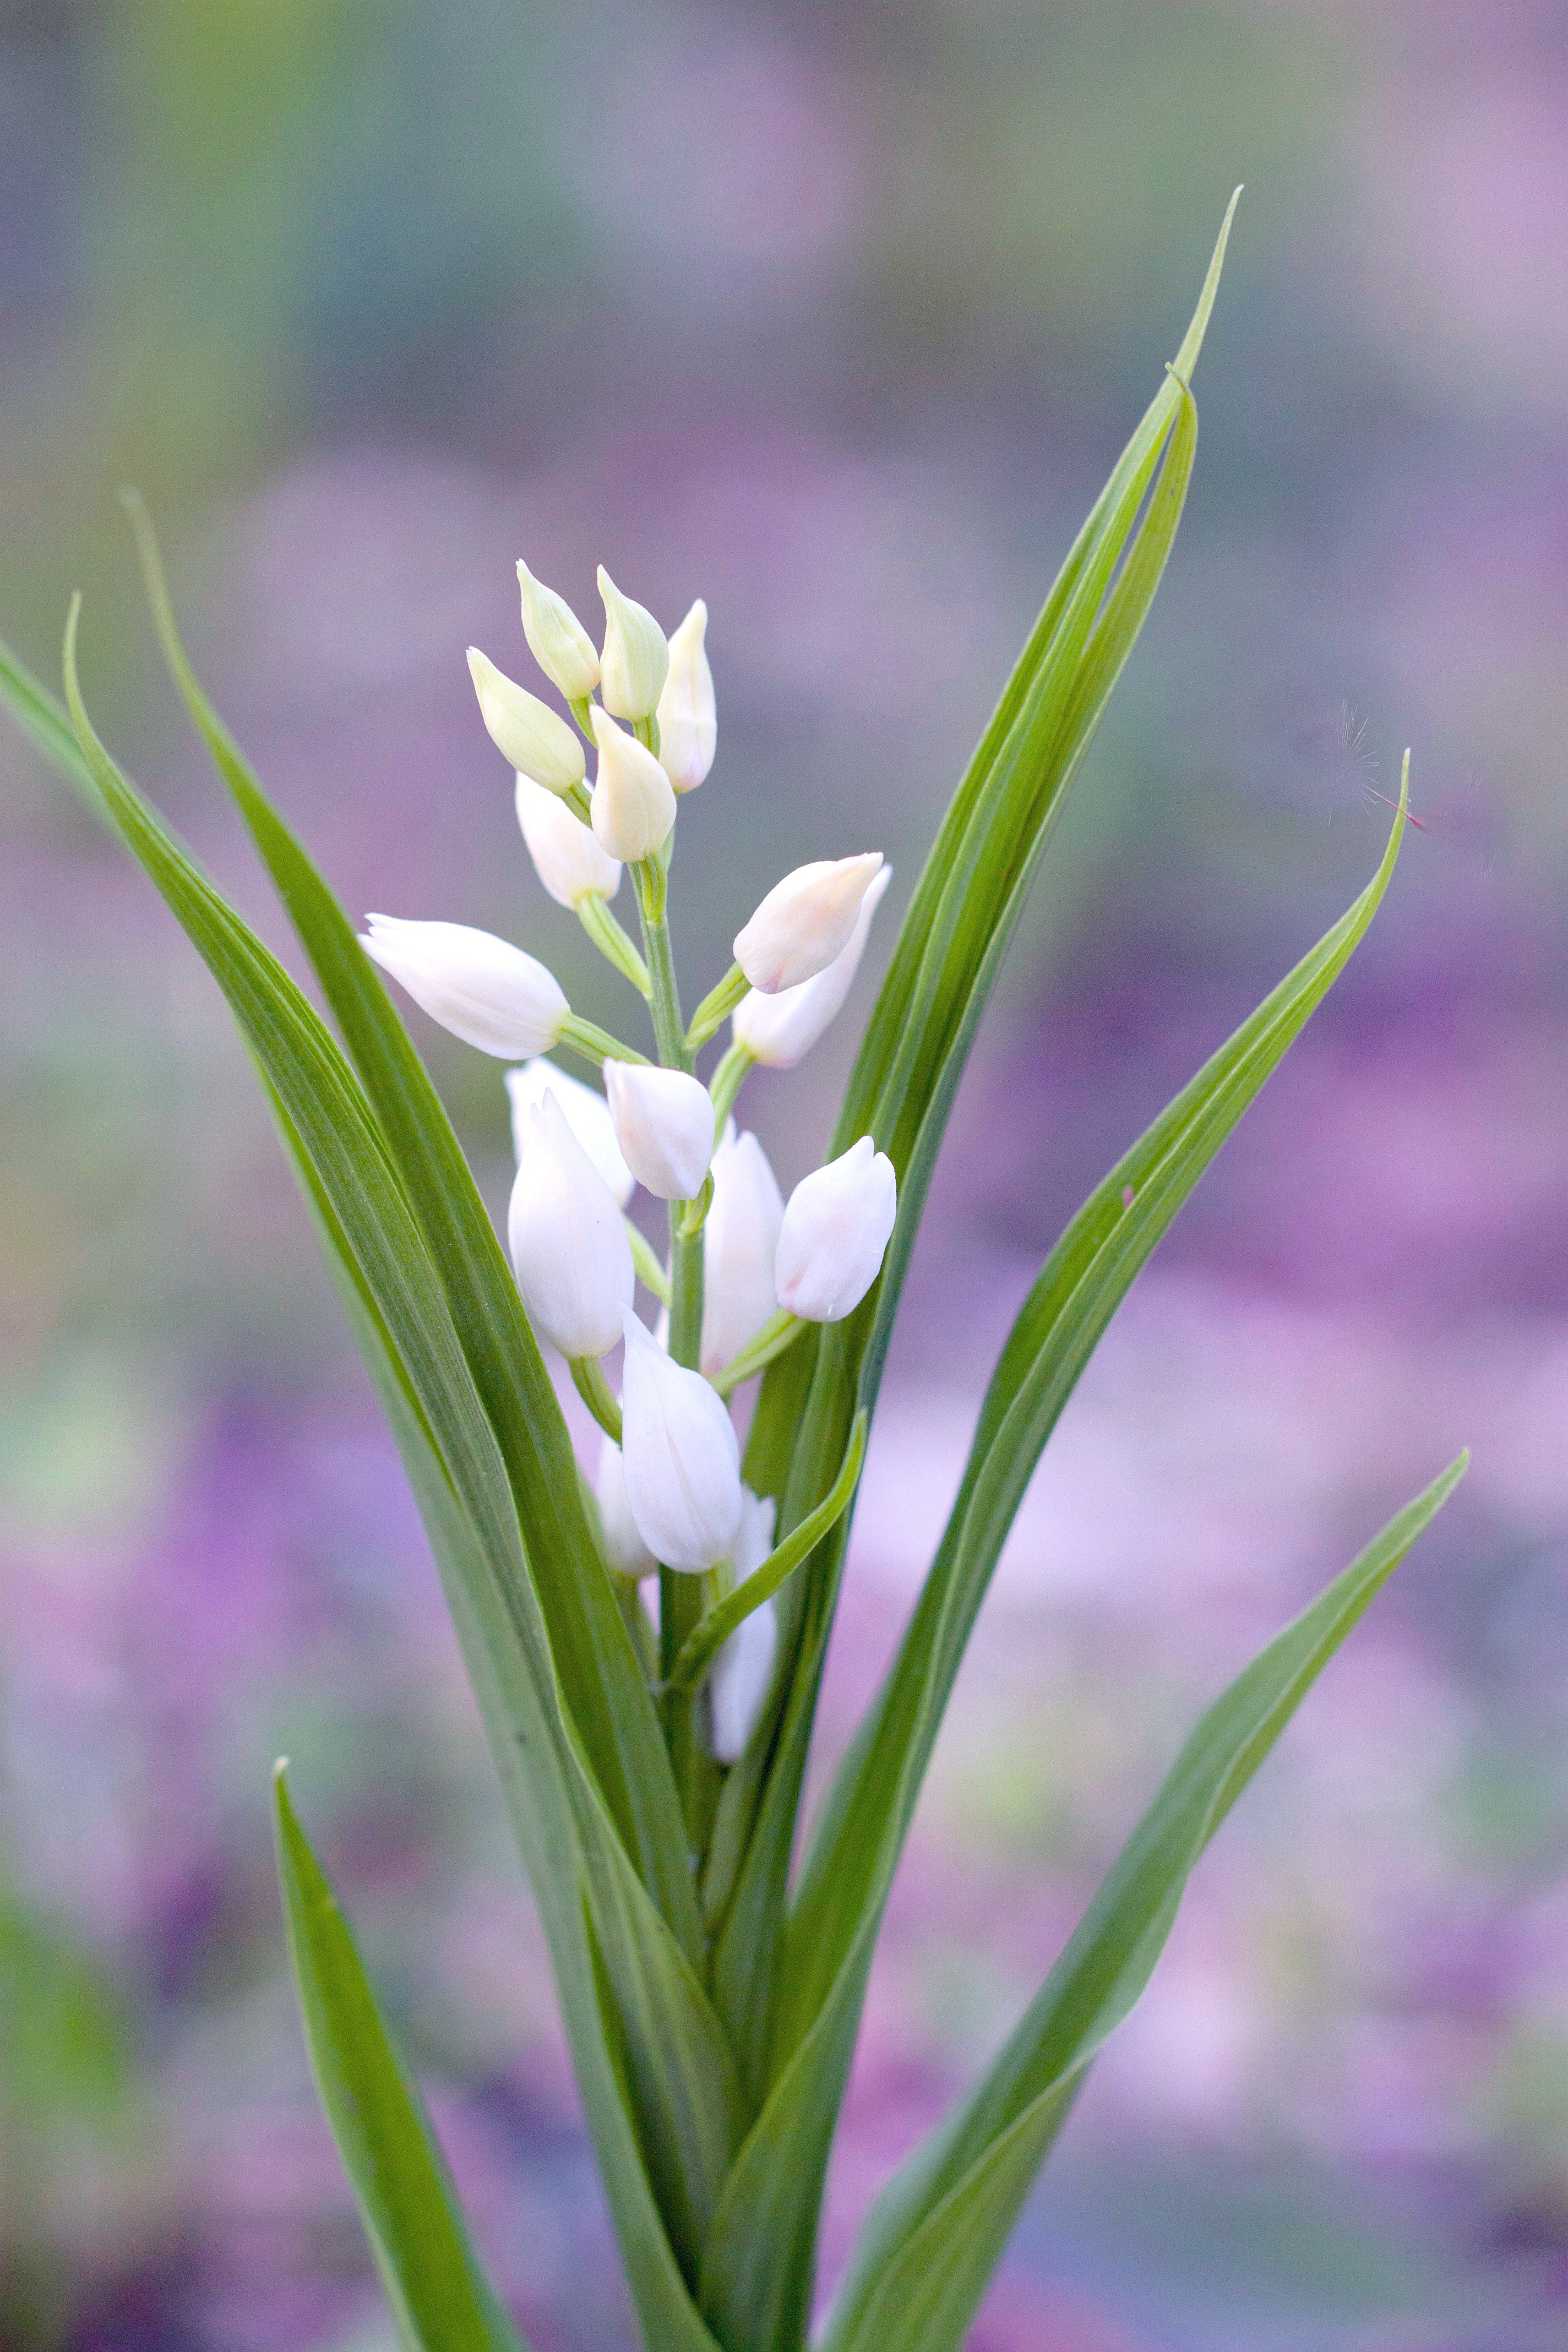
nature, plant, white, flower, macro, botany, flora, lavender, wildflower, flowers, lilies, macro photography, flowering plant, grass family, plant stem, land plant, english lavender